Oberkreuzberg

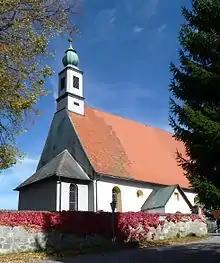
The parish church of St. Mary Magdalene

The parish village ("Pfarrdorf") lies at a height of 780 metres about 2 kilometres southwest of Spiegelau on the southern side of a mountain ridge up to 790 metres high with good views.